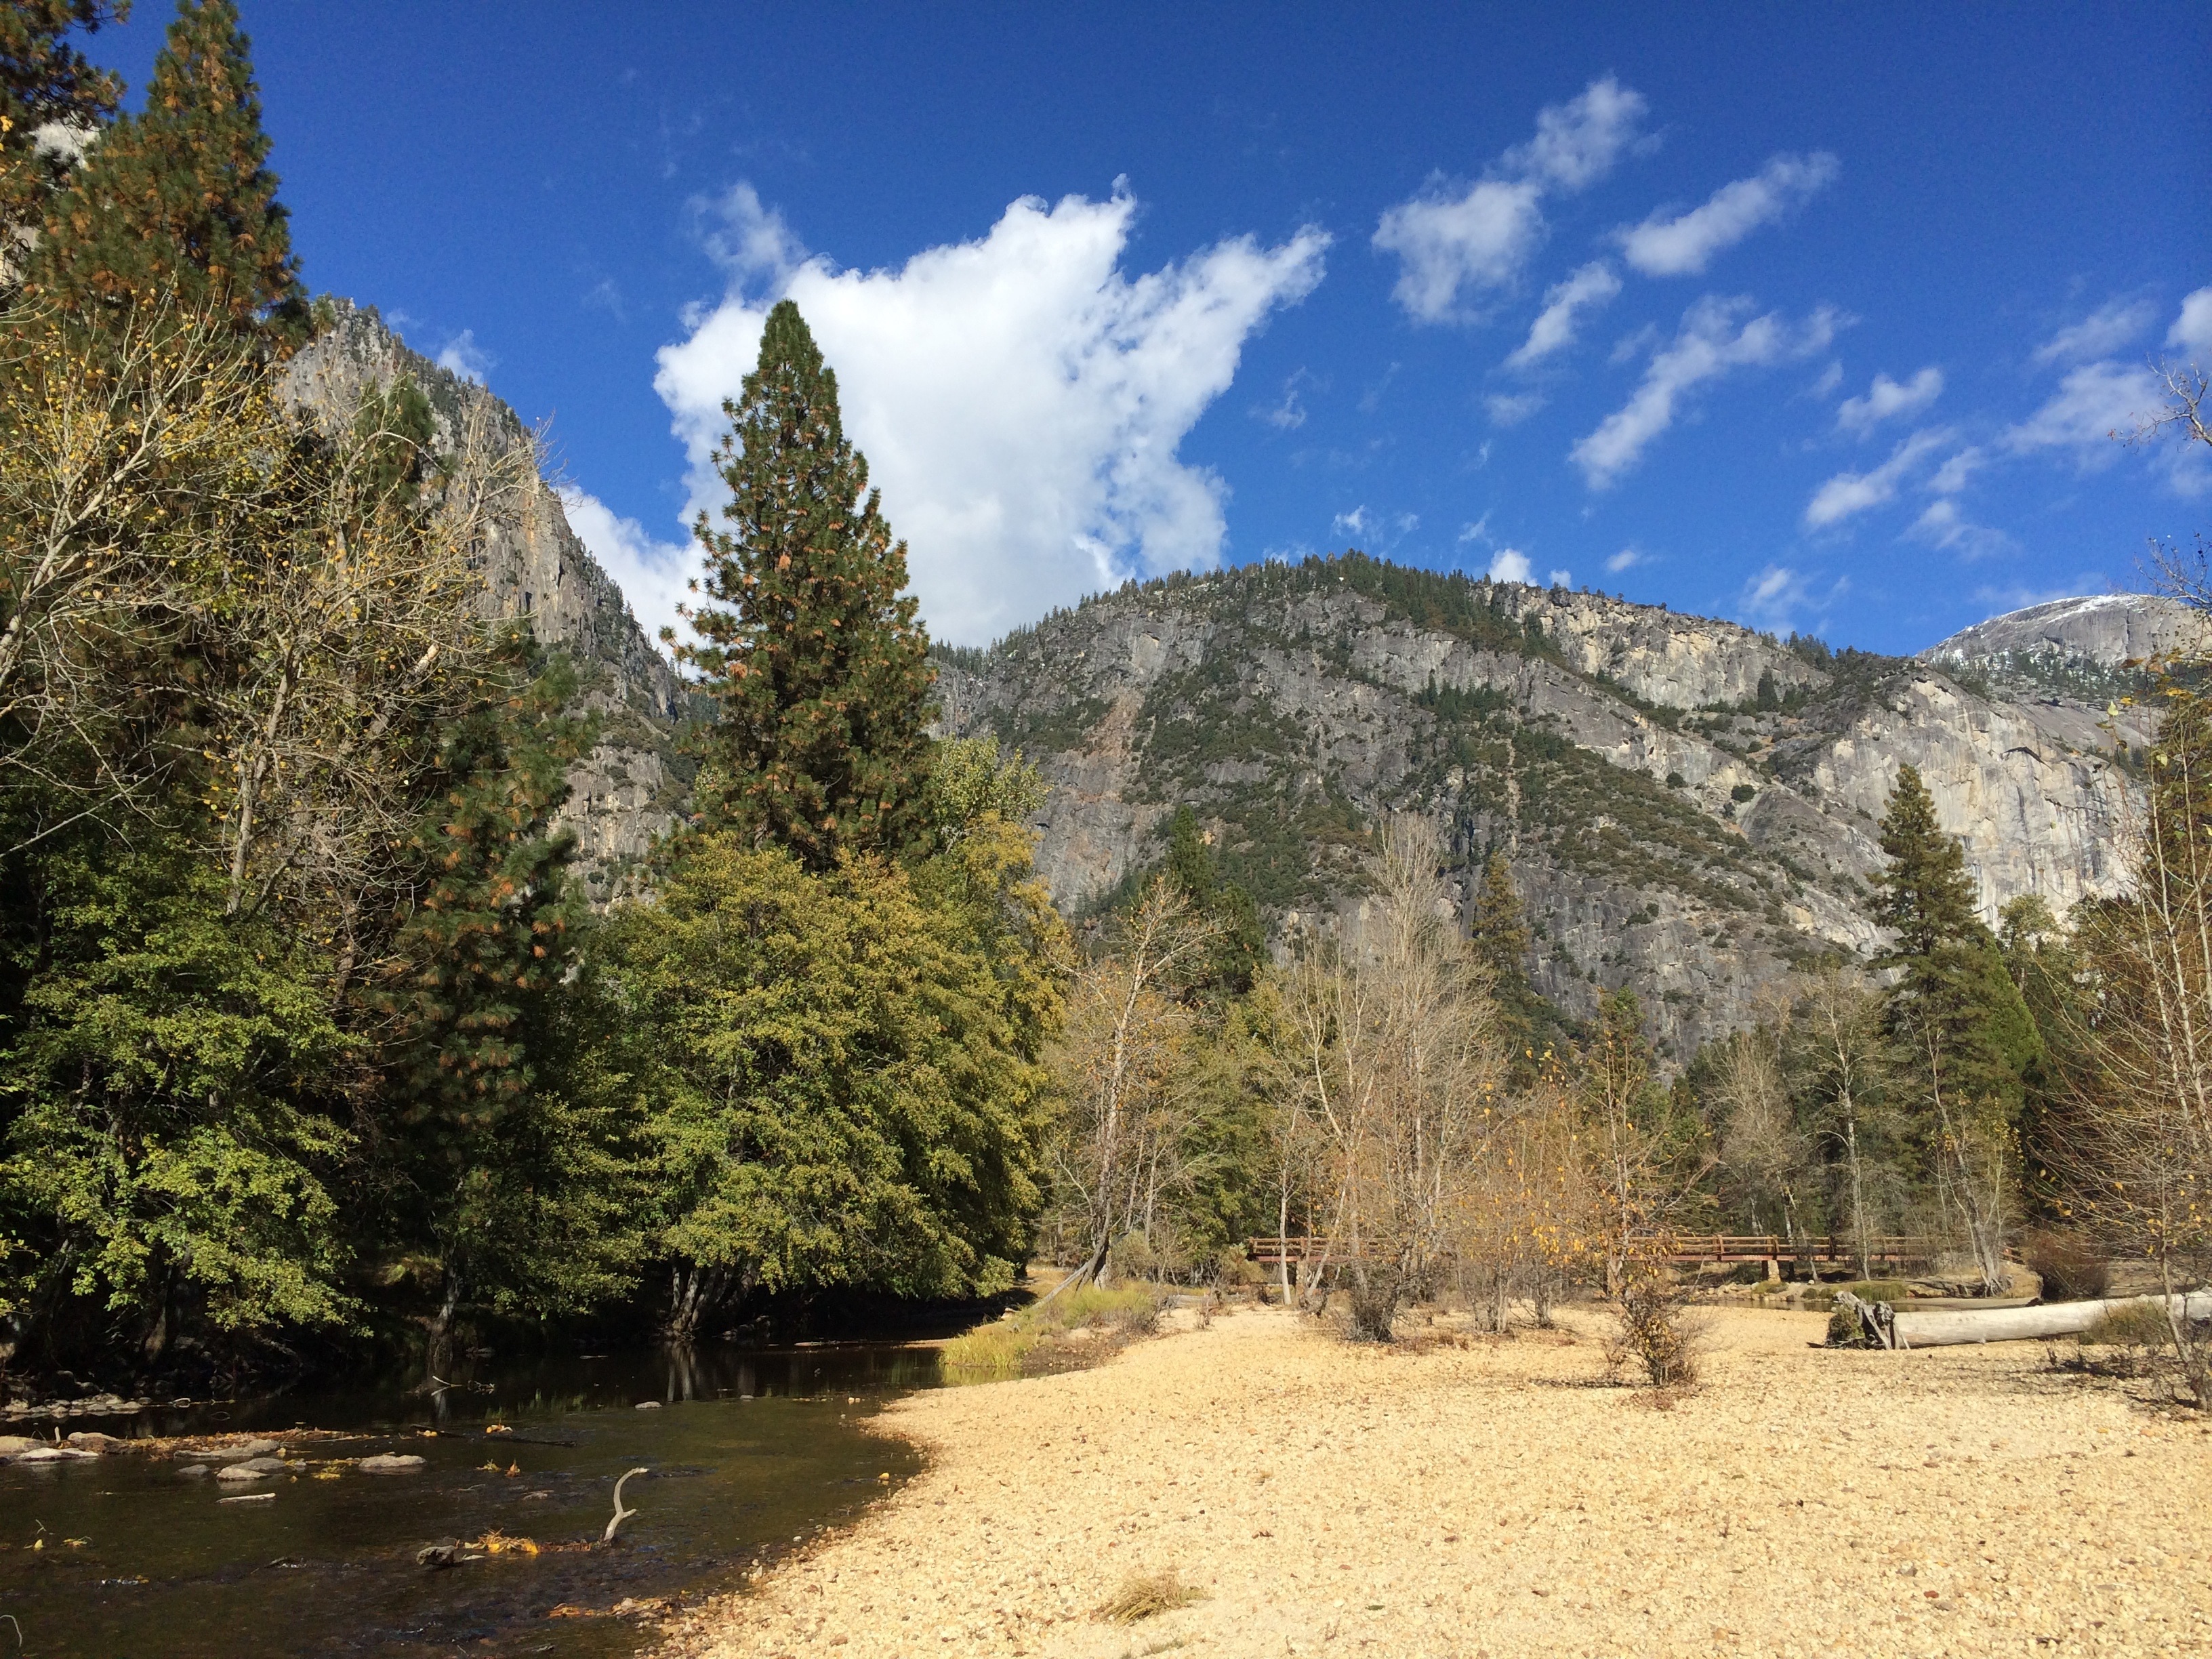
tree, wilderness, mountain, trail, lake, valley, mountain range, yosemite, idyllic, usa, america, steep, national park, ridge, yosemite national park, plateau, ecosystem, yosemite park, mountainous landforms